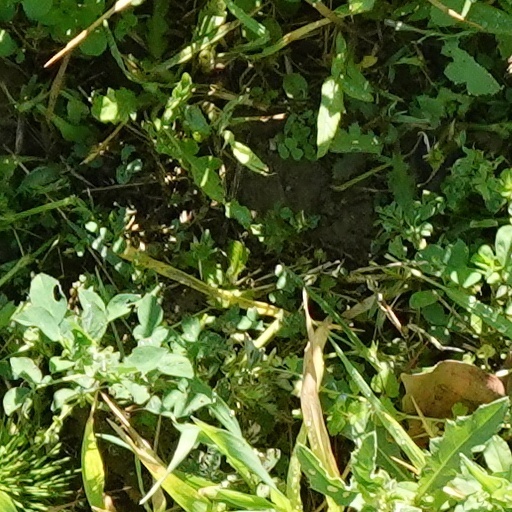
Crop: wheat